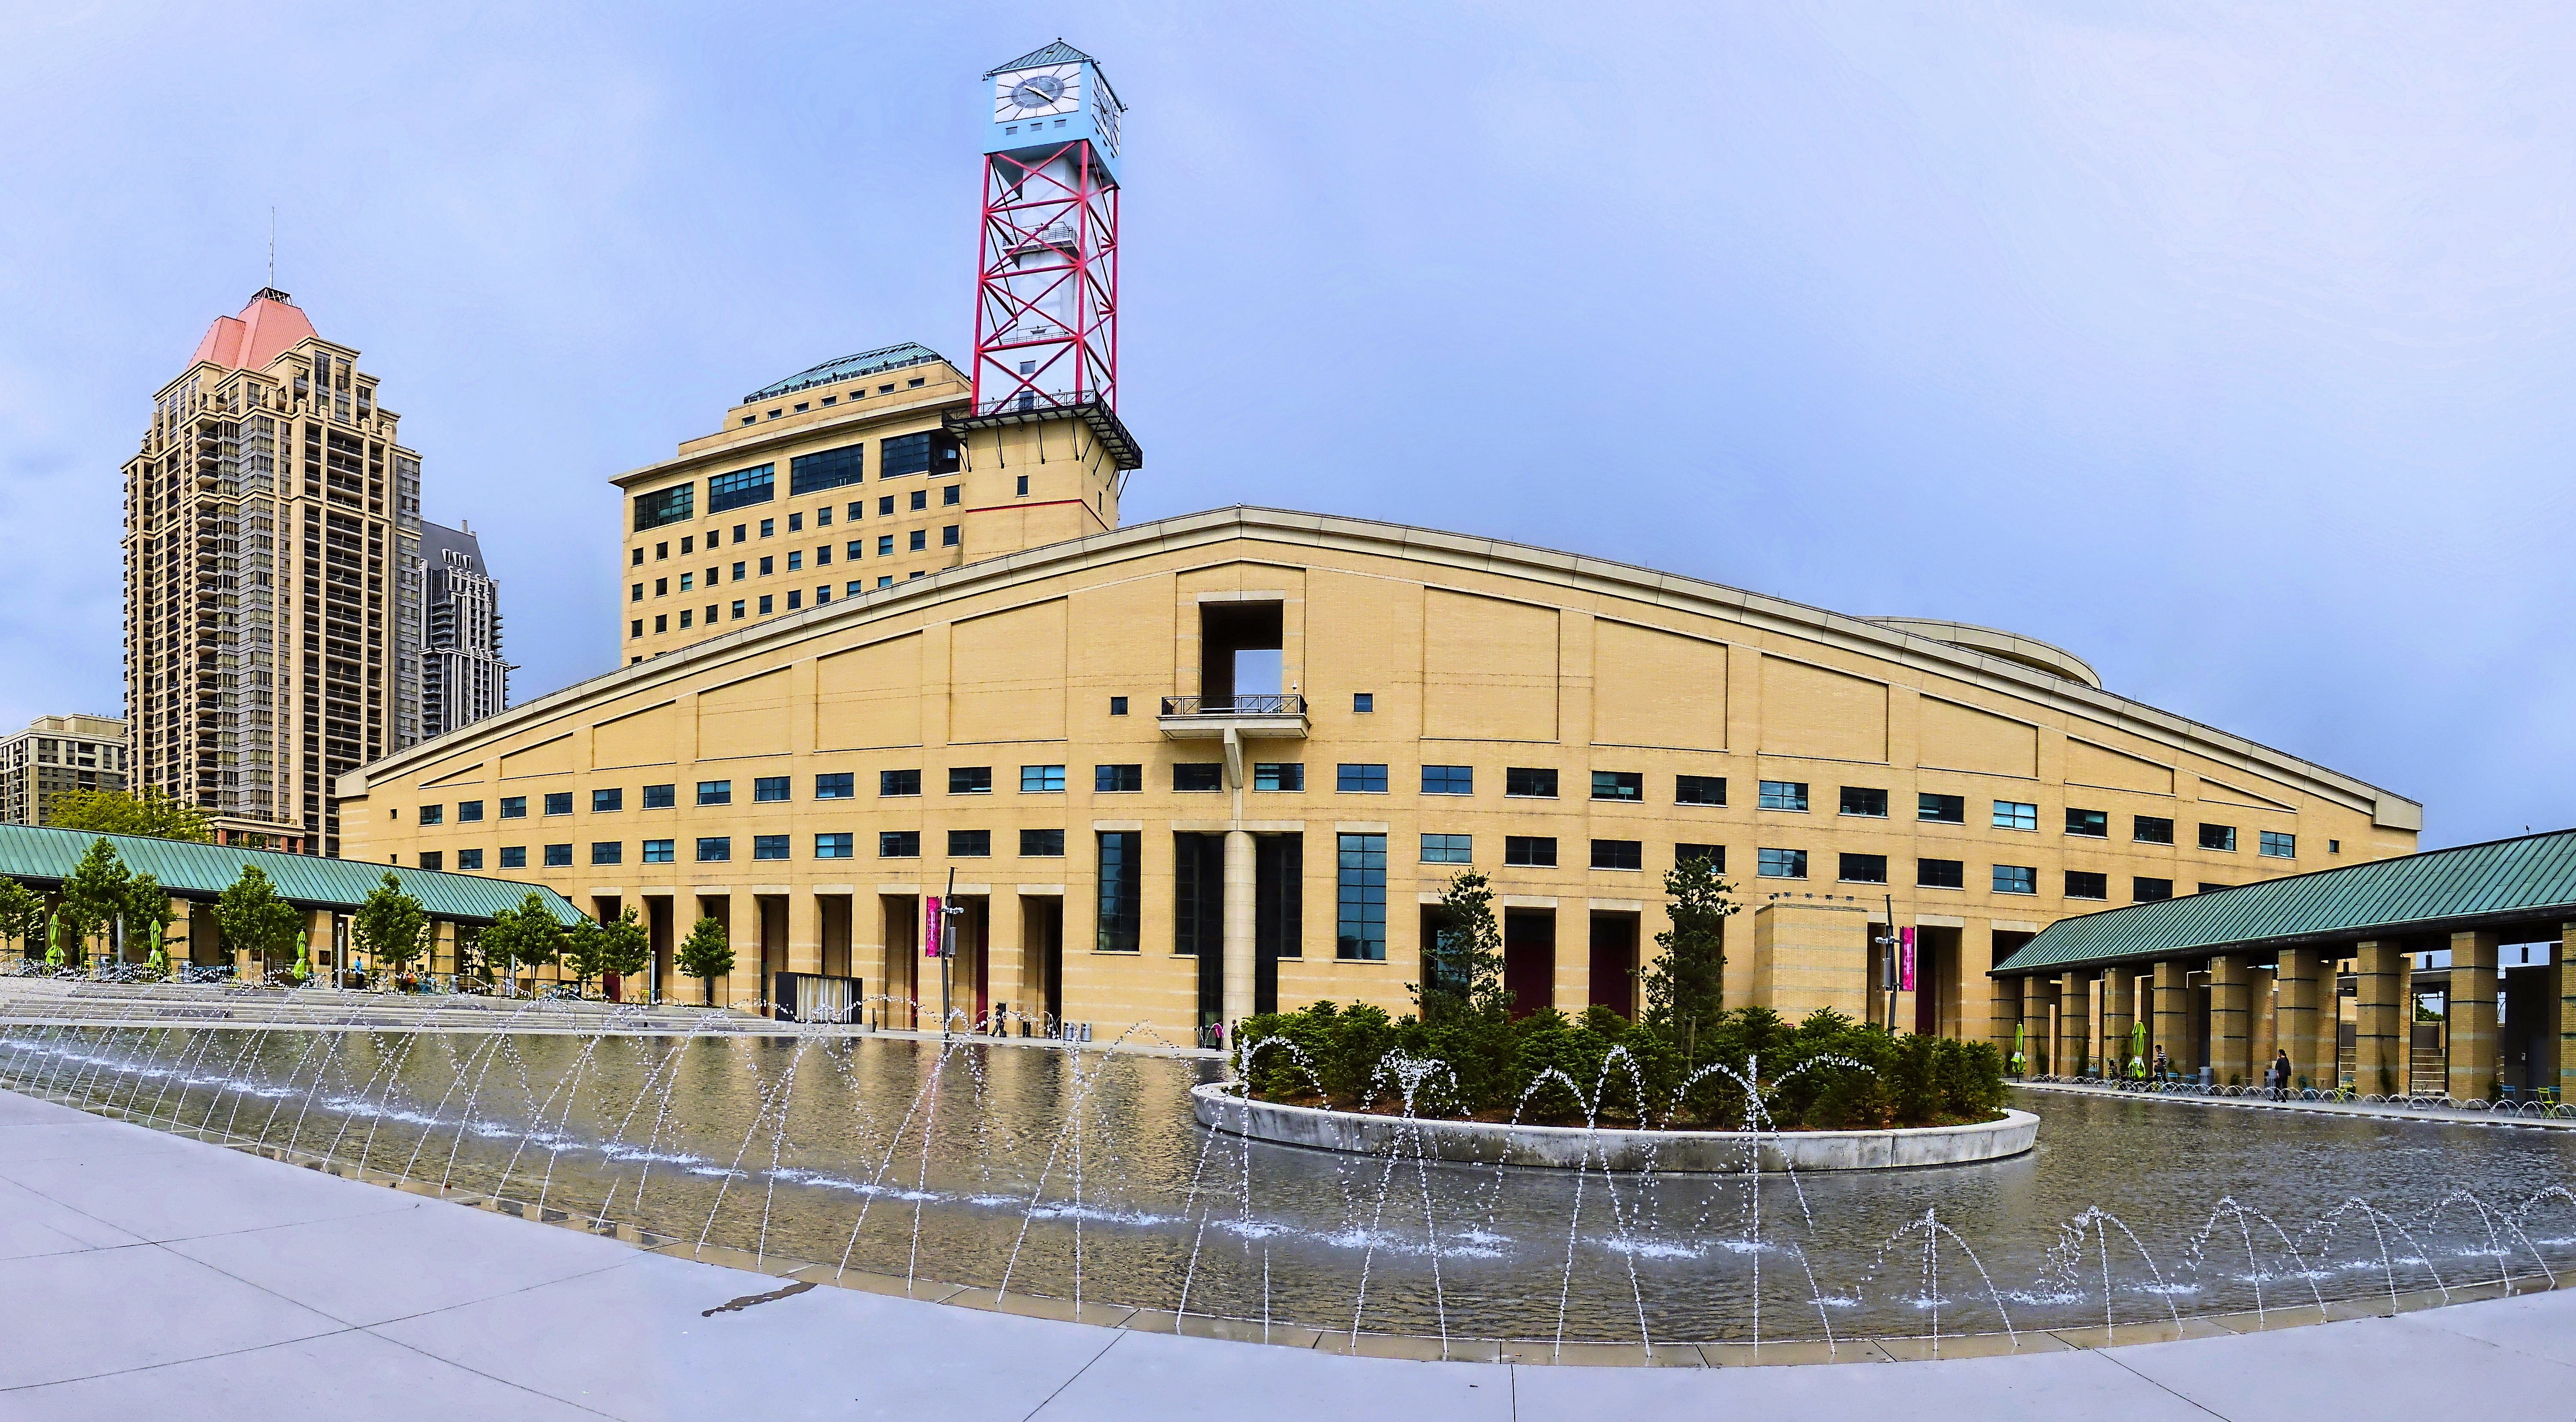
landscape, architecture, view, building, palace, city, urban, cityscape, downtown, travel, plaza, square, landmark, place, mosque, scene, town square, famous, city hall, mississauga ontario